Chikatetsu-akatsuka Station

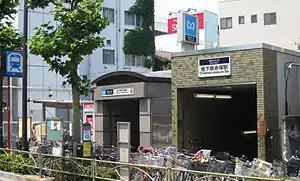
No. 3 entrance, June 2008

is a subway station in Nerima, Tokyo, Japan, operated by Tokyo Metro.